IRT Third Avenue Line

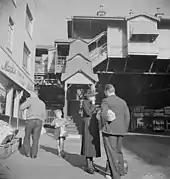
84th Street station of the Third Avenue El in September 1942

The IRT Third Avenue Line, commonly known as the Third Avenue Elevated, Third Avenue El, or Bronx El, was an elevated railway in Manhattan and the Bronx, New York City. Originally operated by the New York Elevated Railway, an independent railway company, it was acquired by the Interborough Rapid Transit Company (IRT) and eventually became part of the New York City Subway system.